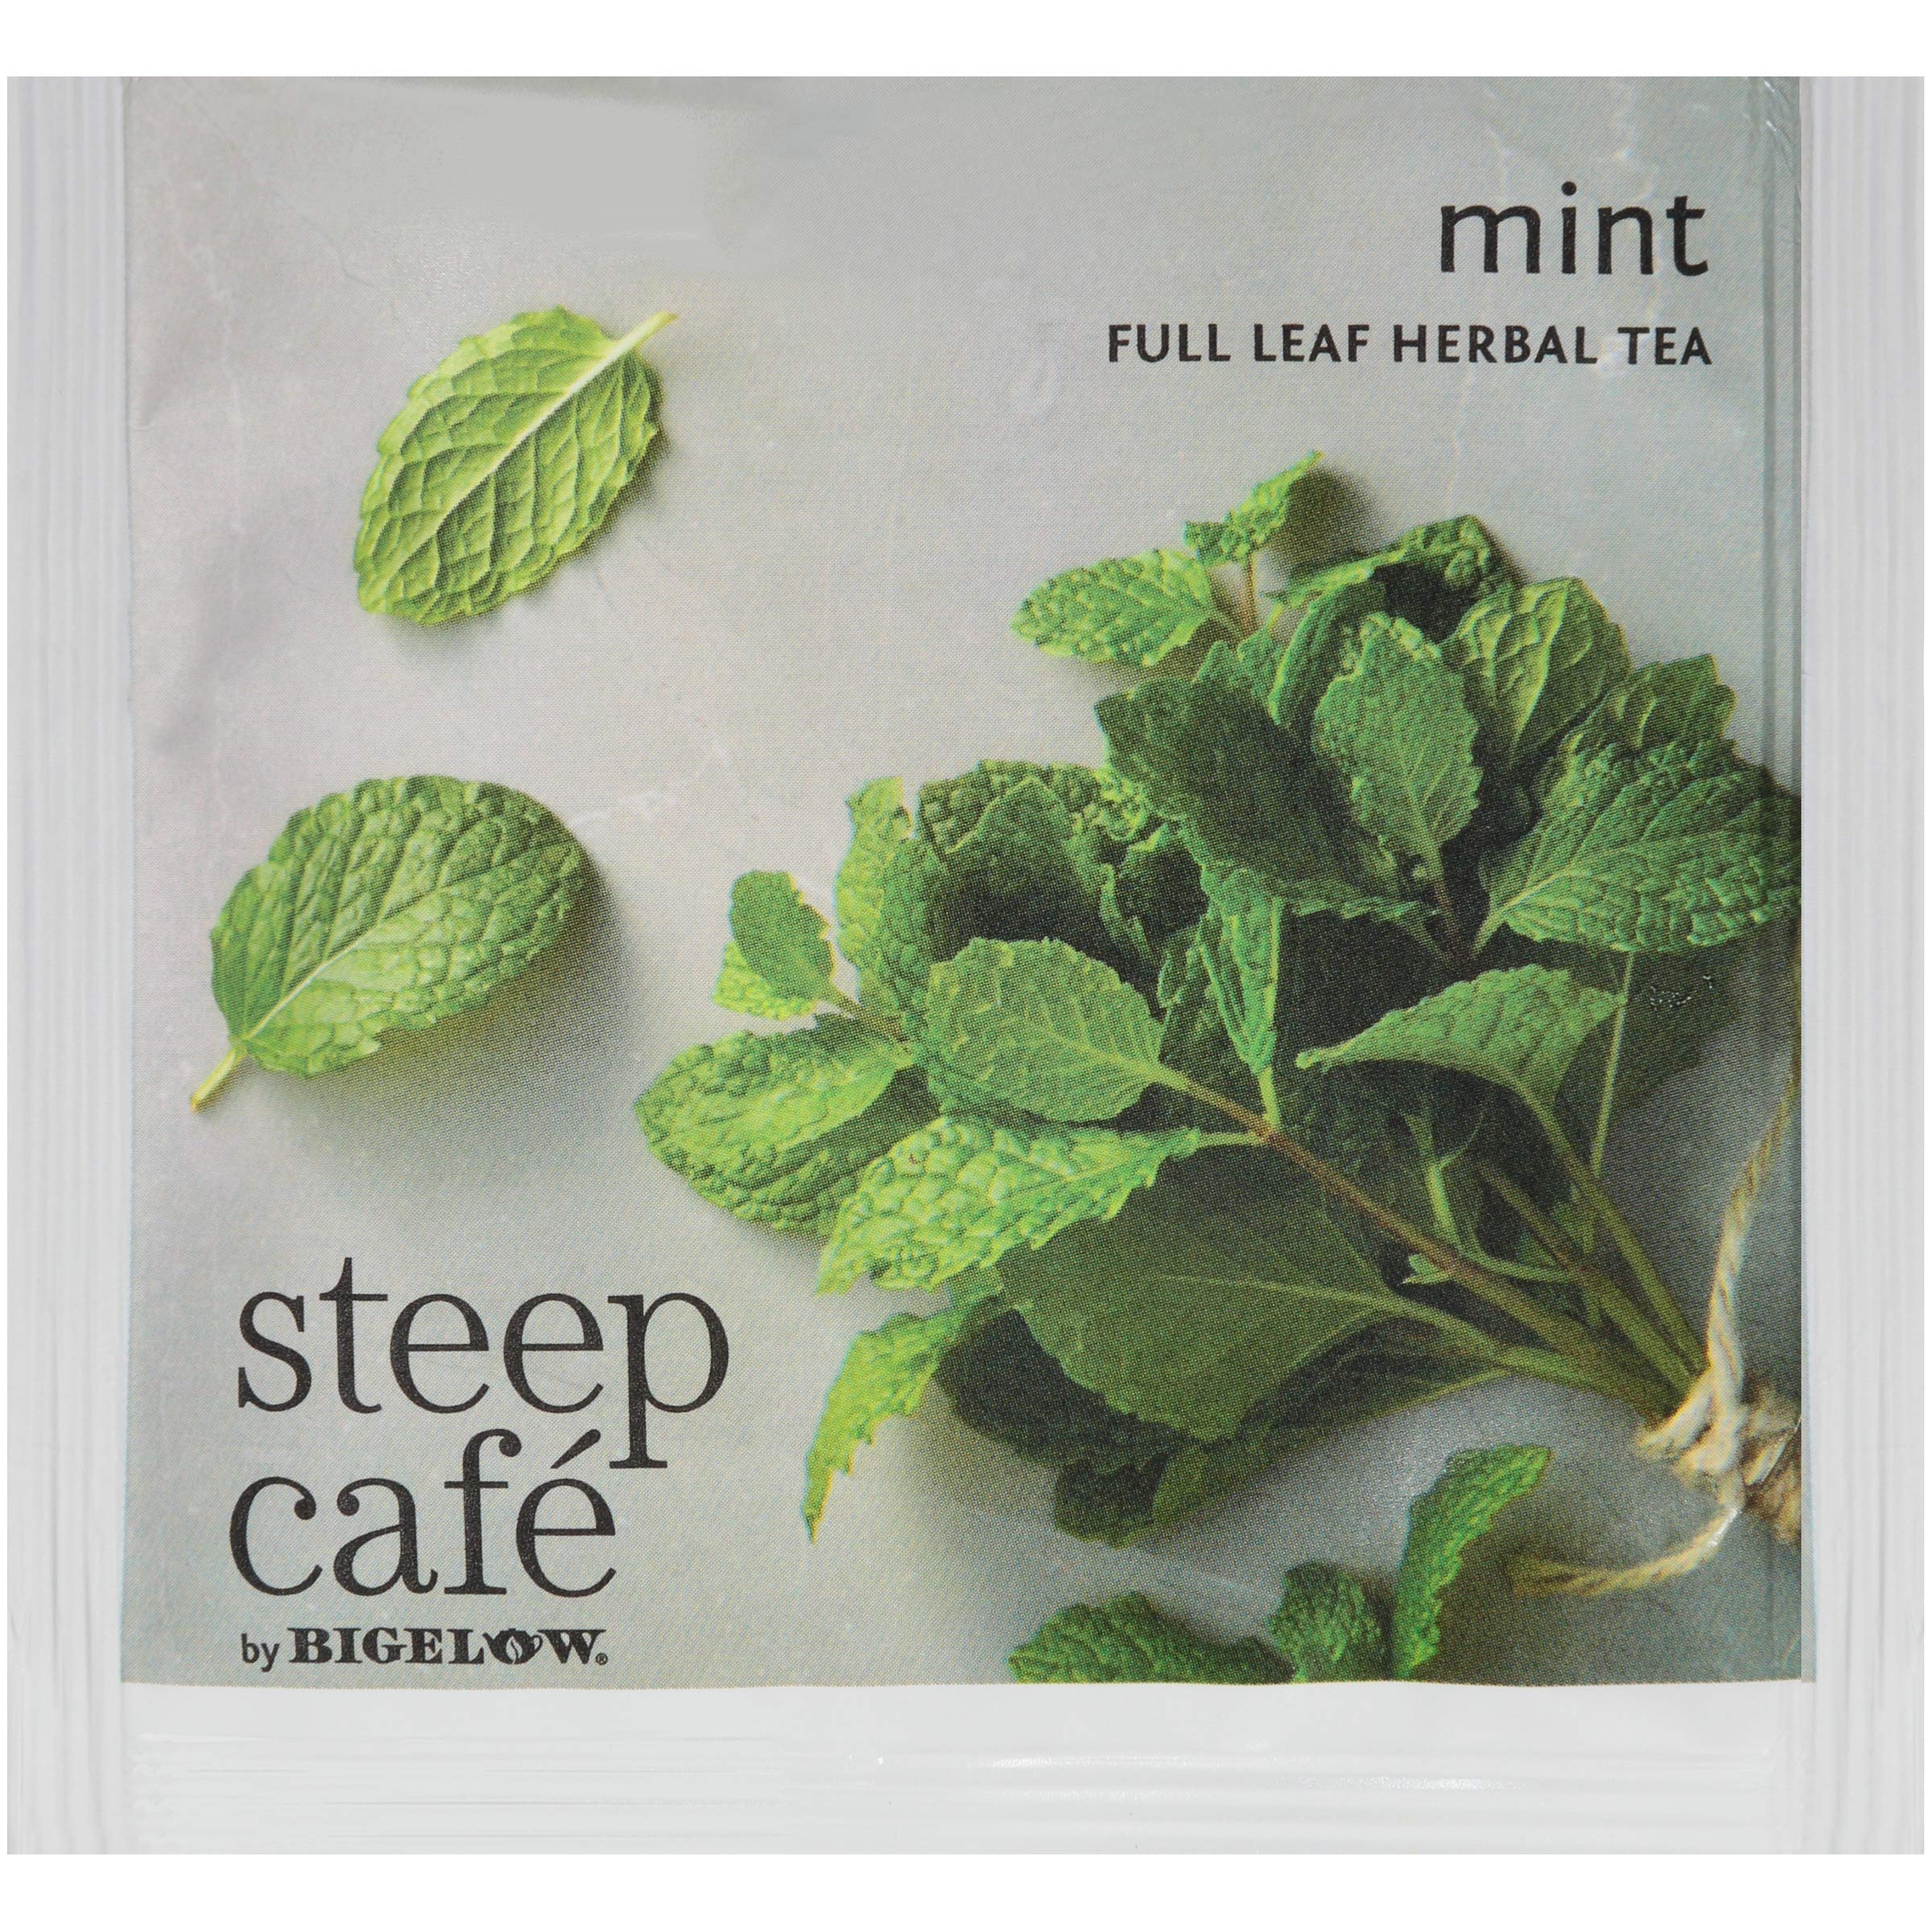
Item Name: Steep Café Mint Herbal Tea, 50 Bags per Box, Single Source, Premium Whole Leaf Teas in a Sachet Pyramid Bag, Individually Wrapped in a Foil Pouch, Hot or Iced, by Bigelow Tea
Bullet Point 1: FULL LEAF: Steep Cafe Mint Herbal Tea. An herb prized for its medicinal benefits and distinctive flavor. Made with top grade peppermint, this blend provides a refreshing, soothing flavor and aroma, with subtle sweetness you're sure to enjoy.
Bullet Point 2: Individually Wrapped: Bigelow tea always come individually wrapped in foil pouches for peak flavor, freshness, and aroma to enjoy everywhere you go! Gluten-free, calorie-free, & Kosher certified; Bigelow tea delivers on all the health benefits of tea.
Bullet Point 3: Try Every Flavor: There's a Bigelow Tea for every mood and any time of day. Wake up in the morning with English Breakfast, enjoy an afternoon antioxidant boost from Green Tea, or relax & restore with one of our variety of caffeine free herbal teas.
Bullet Point 4: Blended and Packaged in the USA: In 1945 Ruth Campbell Bigelow created our first tea, Constant Comment, a strong, flavorful black tea blended with aromatic orange peel and sweet warming spices. Today, Bigelow is still 100% Family Owned
Bullet Point 5: Uncompromised Quality: Since 1945, Bigelow Tea has been a leader in premium tea and proud to be a Certified B Corporation - meeting the highest verified standards of social and environmental performance, transparency and accountability
Product Description: <p>An herb prized for its medicinal benefits and distinctive flavor, peppermint is a naturally occurring hybrid of spearmint and watermint. Made with full leaf, top grade peppermint, this blend provides a refreshing, soothing flavor and aroma, with subtle sweetness.</p><p>Like a fine wine, each cup of Steep Cafe brings an exquisitely delicate and flavorful tea to the table - creating a delightfully satisfying and lasting impression. No expense was spared in bringing to the public the best of the best. With over 70 years of tea blending experience their blenders have traveled extensively throughout the tea growing regions of the world to create the ideal blends for Steep Cafe.</p><p>Steep Cafe by Bigelow uses mesh pyramid bags made of translucent Soylon material, derived from corn starch. The pyramid shape provides greater space for each leaf to expand, releasing its superior characteristics and unique flavor nuances in the manner of loose leaf tea. Tea bags are individually wrapped to maintain freshness.</p><p>Each box contains 50 individually wrapped bags of Steep Cafe Mint Herbal Tea by Bigelow.</p>
Value: 50.0
Unit: Count

Price: 36.435